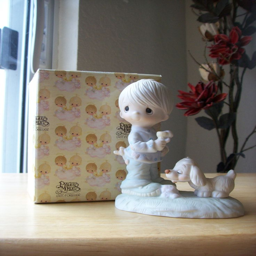
business figurine signed by businessperson $100.00